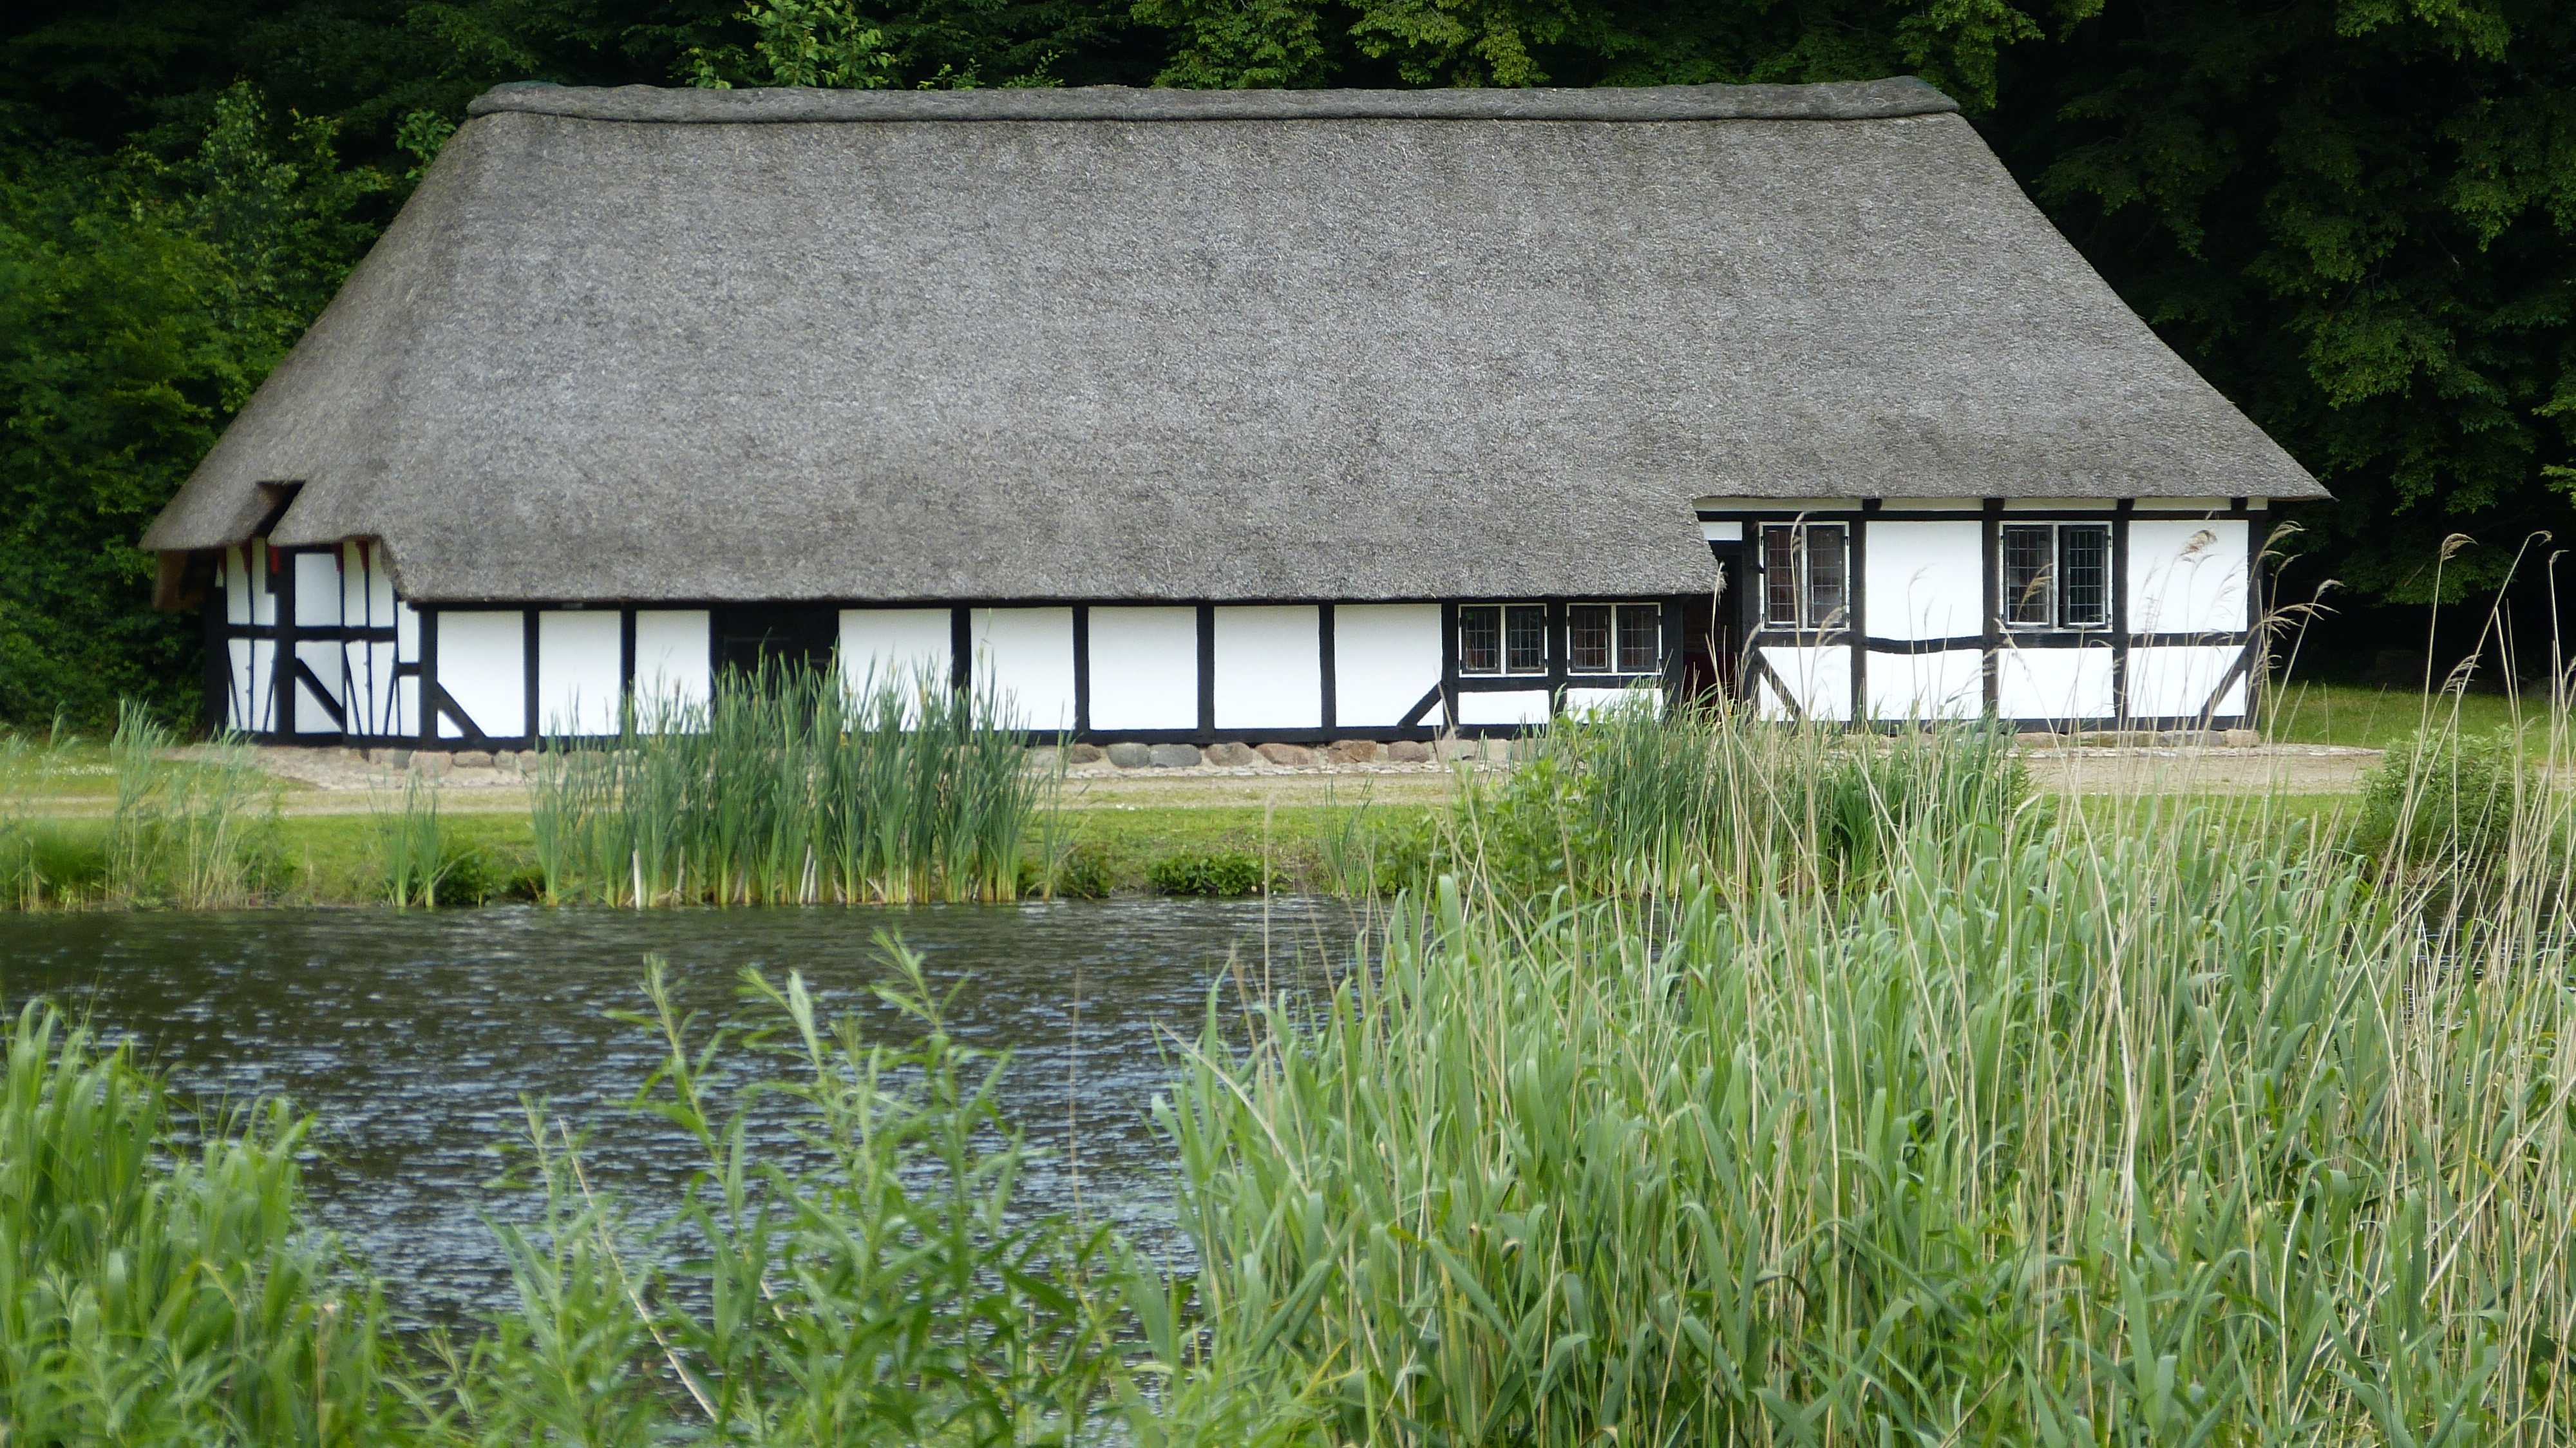
architecture, farm, lawn, house, roof, building, barn, home, shed, hut, shack, cottage, farmhouse, germany, history, past, historically, thatching, fachwerkhaus, rural area, open air museum, molfsee, outdoor structure